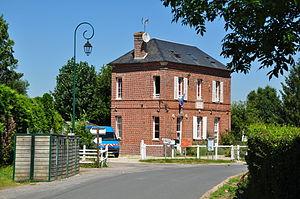
La Mairie-école d'Auquainville (Calvados, Normandie, France).
Auquainville est une ancienne commune française, située dans le département du Calvados en région Normandie, devenue le 1ᵉʳ janvier 2016 une commune déléguée au sein de la commune nouvelle de Livarot-Pays-d'Auge.